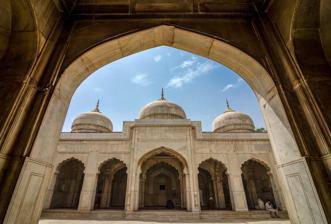
Building: Moti Masjid (Lahore Fort)
Country: Pakistan
Year built: 1635
Marble mosque in Lahore Fort Moti Mosque موتی مسجد Religion Affiliation Islam Year consecrated 1630 Location Location Punjab , Lahore , Pakistan Shown within Lahore Geographic coordinates 31°35′18″N 74°18′50″E / 31.58847°N 74.313787°E / 31.58847; 74.313787 Architecture Type mosque Style Mughal Completed 1635 Dome (s) 3 For other uses, see Moti Masjid (disambiguation) . Moti Masjid ( Punjabi , Urdu : موتی مسجد ), one of the "Pearl Mosques", is a 17th-century religious building located inside the Lahore Fort , Lahore , Punjab , Pakistan . It is a small, white marble structure built by Mughal emperor Jahangir and modified by the architects of Shah Jahan, and is among his prominent extensions (such as Sheesh Mahal and Naulakha pavilion ) to the Lahore Fort Complex. The mosque is located on the western side of Lahore Fort, closer to Alamgiri Gate , the main entrance. Etymology The mosque's white marble earned it the name "Pearl Mosque" Moti in Urdu language means pearl , which designates a perceived preciousness to the religious structure. It was an established practice among Mughal emperors to name the mosques after generic names for gemstones . Other such examples are the Mina Masjid (Gem Mosque) and Nagina Masjid (Jewel Mosque), both located in Agra Fort and completed in 1637 under Shah Jahan's reign. The mosque, built between 1630 and 1635, is the first among the "pearl" named mosques, the others built by Shah Jahan in Agra Fort (1647–53), and his son Aurangzeb in the Red Fort (1659–60). Subsequent history After the Mughal Empire , the mosque was converted into a Sikh temple and renamed Moti Mandir during the period of the Sikh rule under Ranjit Singh's Sikh Confederacy (1760–99). Later, Ranjit Singh also used the building for the state treasury . After the demise of Sikh Empire, when the British took over Punjab in 1849, they discovered precious stones wrapped in bits of rags and placed in velvet purses scattered inside the mosque, along with other inventory. The building was later revived to its former status, and the religious relics were conserved at the nearby Badshahi Mosque . Design The structure, located in the northwestern corner of Dewan-e-Aam quadrangle , is typical of Mughal architecture of Shah Jahan's times. It is completely built of white marble that was brought from Makrana . The façade is composed of cusped arches and engaged baluster columns with smooth and fine contours. The mosque has three superimposed domes, two aisles of five bays, and a slightly raised central pishtaq , or portal with a rectangular frame. This five-arched facade distinguishes it from other mosques of the similar class with three-arched facades. The interior is simple and plain with the exception of ceilings that are decorated and designed in four different orders, two arcuate, and two trabeated. Notes